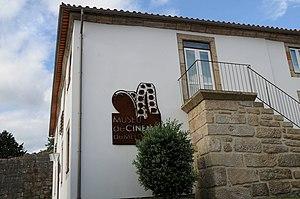
Le Musée du cinéma de Melgaço est situe à Melgaço, Portugal. C'est un musée thématique, consacré à l'histoire du cinéma. Le musée se situe au coeur du centre historique de la municipalité, dans un bâtiment précedement occupé par la Guarda Fiscal, acquis spécialement par la mairie pour le musée. Son niveau inférieur est consacré à une zone d'expositions permanentes, avec un petit auditorium. L'étage est consacré notamment aux expositions temporaires.